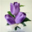
Label: tulip